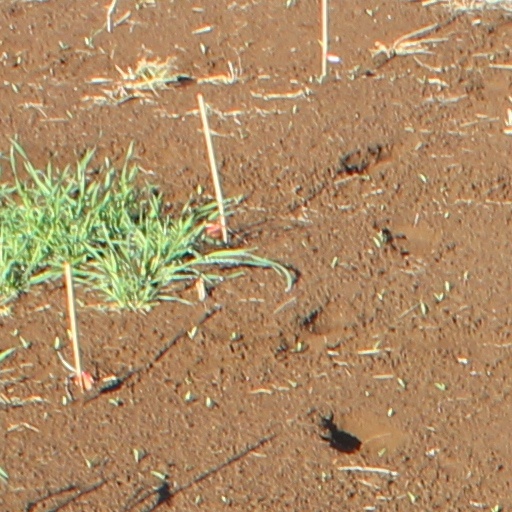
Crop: wheat